Problem of two emperors

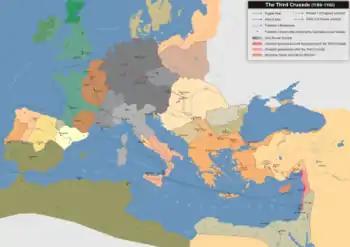
Path of the Third Crusade (1189–1192), Emperor Frederick Barbarossa's path in red

Isaac II panicked and issued contradictory orders to the governor of the city of Philippopolis, one of the strongest fortresses in Thrace. Fearing that the Germans were to use the city as a base of operations, its governor, Niketas Choniates (later a major historian of these events), was first ordered to strengthen the city's walls and hold the fortress at all costs, but later to abandon the city and destroy its fortifications. Isaac II seems to have been unsure of how to deal with Barbarossa. Barbarossa meanwhile wrote to the main Byzantine commander, Manuel Kamytzes, that "resistance was in vain", but also made clear that he had absolutely no intention to harm the Byzantine Empire. On 21 August, a letter from Isaac II reached Barbarossa, who was encamped outside Philippopolis. In the letter, which caused great offense, Isaac II explicitly called himself the "Emperor of the Romans" in opposition to Barbarossa's title and the Germans also misinterpreted the Byzantine emperor as calling himself an angel (on account of his last name, Angelos). Furthermore, Isaac II demanded half of any territory to be conquered from the Muslims during the crusade and justified his actions by claiming that he had heard from the governor of Branitchevo that Barbarossa had plans to conquer the Byzantine Empire and place his son Frederick of Swabia on its throne. At the same time Barbarossa learnt of the imprisonment of his earlier embassy. Several of Barbarossa's barons suggested that they take immediate military action against the Byzantines, but Barbarossa preferred a diplomatic solution.